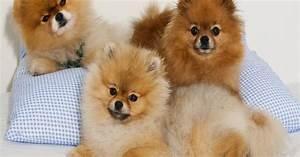
dog